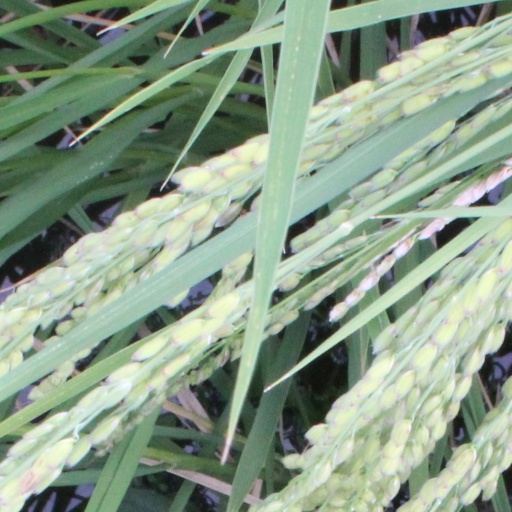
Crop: rice